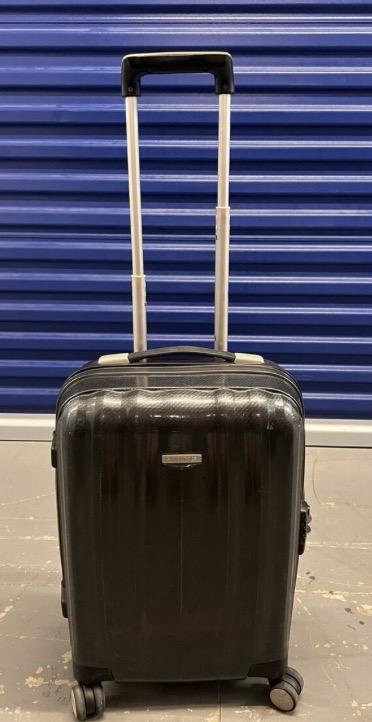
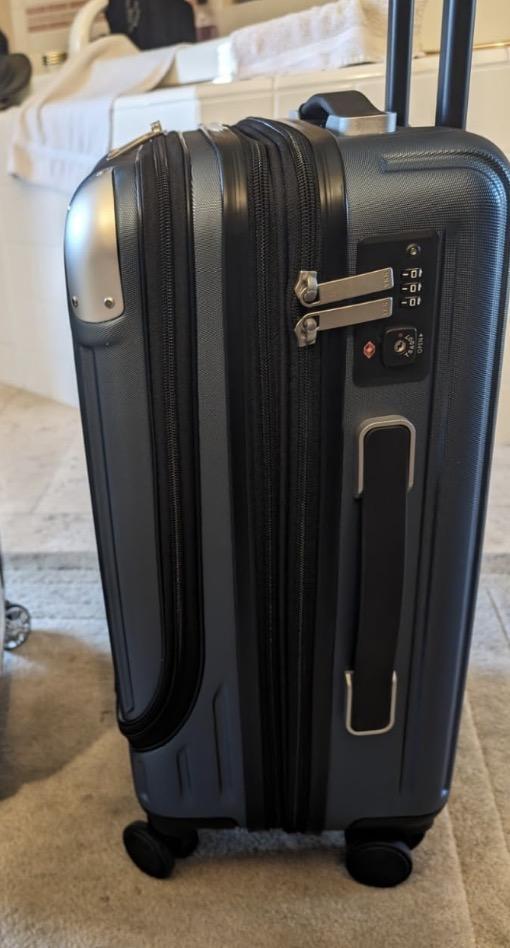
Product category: items_tea
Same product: no